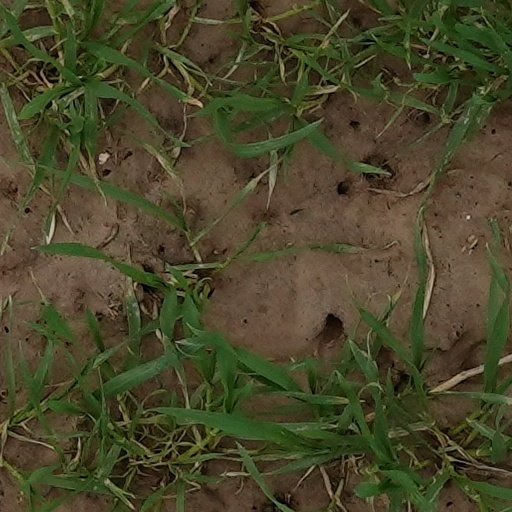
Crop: wheat